Dedman School of Law

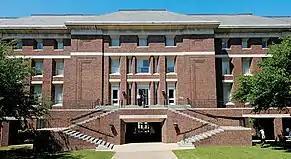

SMU's Underwood Law Library is the largest private academic law library west of the Mississippi River. Its collections include approximately 666,498 law-related volumes and equivalents, ranking the library among the top 20% of all law libraries in the United States.